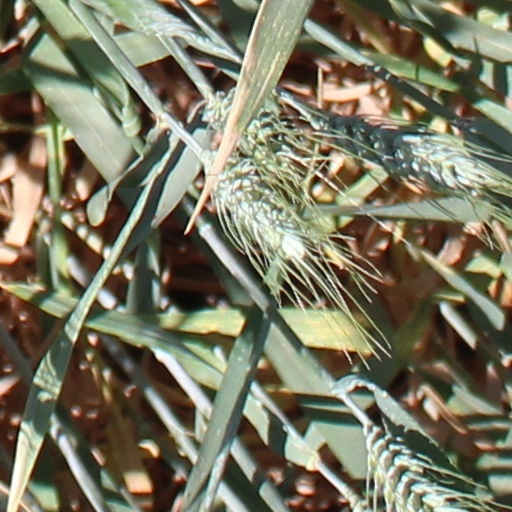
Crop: wheat